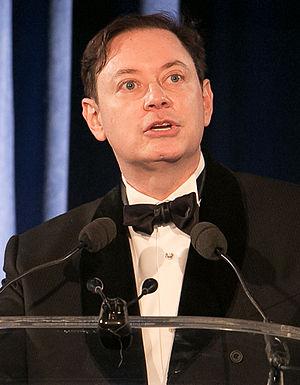
Andrew Solomon, né à Manhattan le 30 octobre 1963, est un écrivain et journaliste américain.